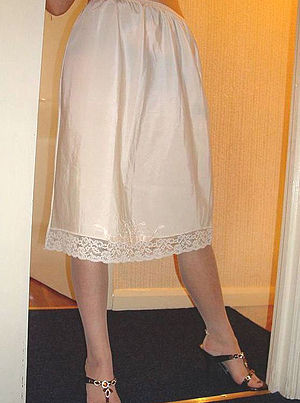
Taft
Underkjole i taft.
Taft er et let, blødt og glat, ofte glinsende tekstil, som oprindeligt blev fremstillet af silke, men laves i dag også af syntetiske fibre.